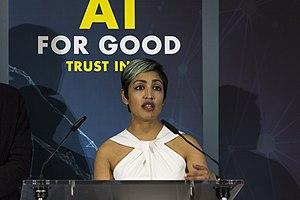
100 Women est une série multi-formats créée en 2013 par la BBC. La série concerne le rôle des femmes au XXIᵉ siècle et inclut des événements à Londres et à Mexico. Après la publication de la liste, l'émission, intitulée BBC's Women Season, est diffusée pendant trois semaines, pendant lesquelles la BBC propose également des rapports en ligne, des débats et des articles sur les femmes. Les femmes du monde entier sont encouragées à participer sur Twitter, en commentant la liste, ainsi que les entretiens et les débats qui suivent sa publication. Une nouvelle liste de lauréates est publiée chaque année depuis 2013.